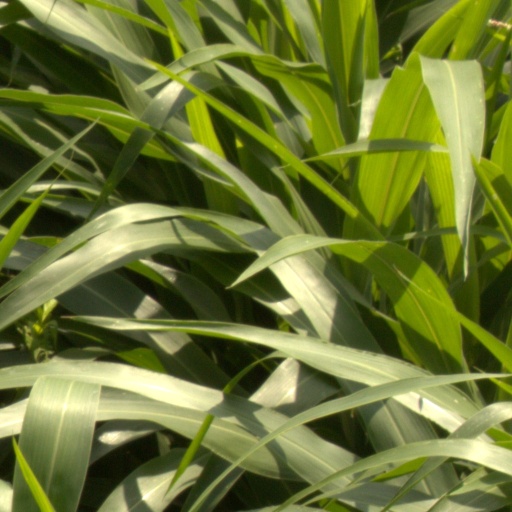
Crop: sorghum